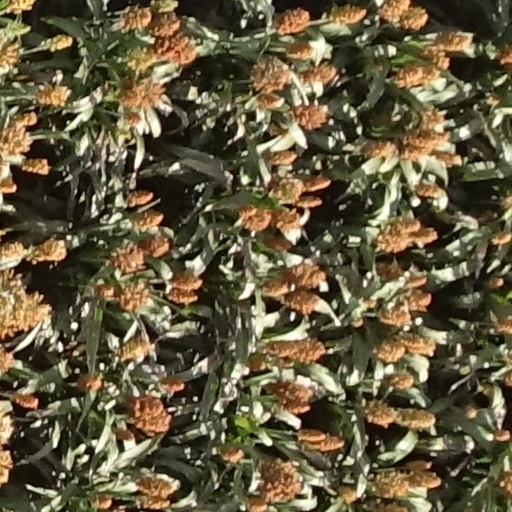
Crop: sorghum